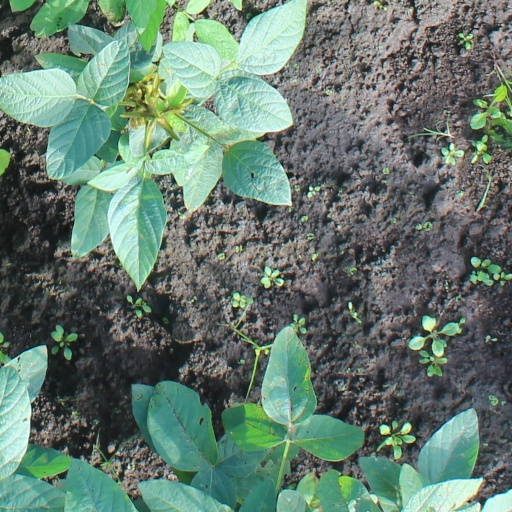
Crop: soybean